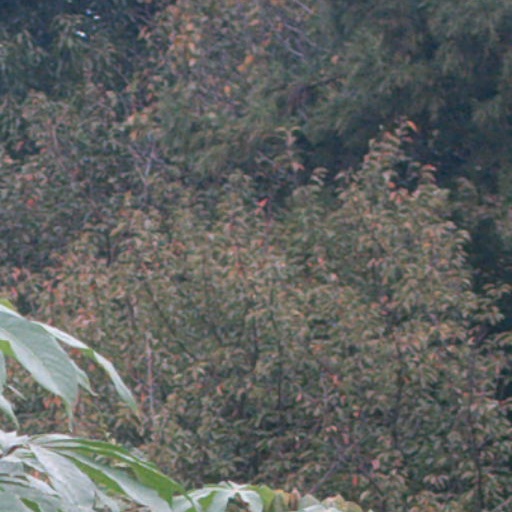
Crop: cassava